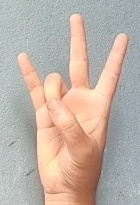
ASL sign: 7